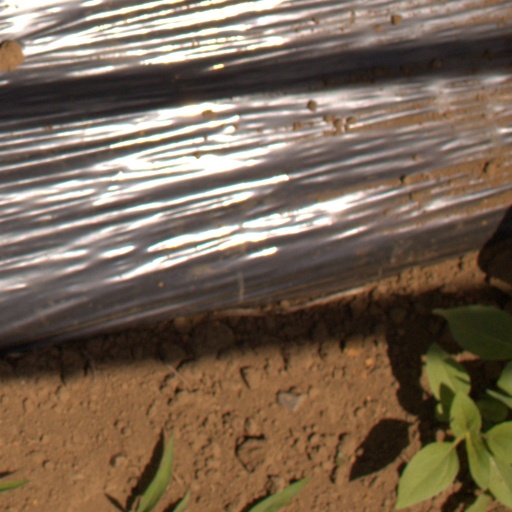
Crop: Jerusalem artichoke